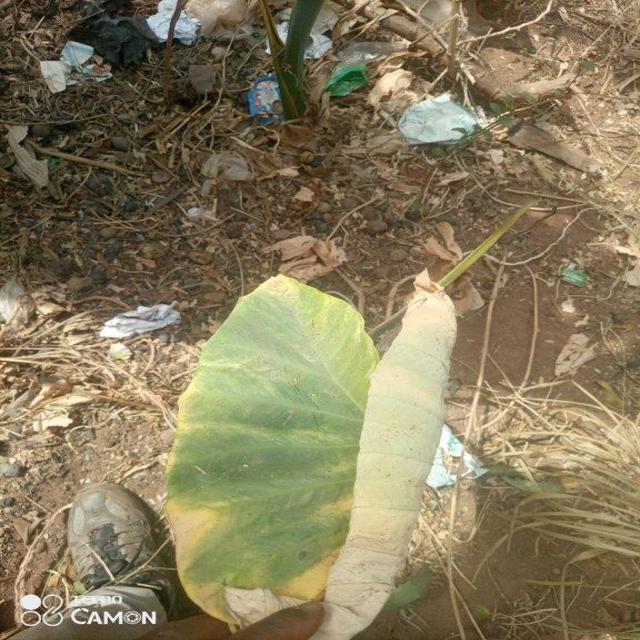
Label: Mid_Blight